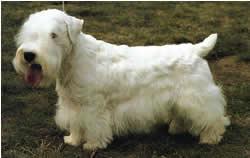
Sealyham_terrier